House of Cabrera

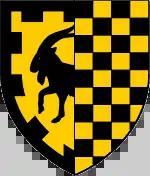
Cabrera-Urgell coat of arms

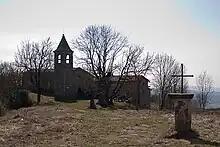
Sanctuary of Cabrera near Santa Maria de Corcó.

The House of Cabrera was an important Catalan dynasty. It began to rule in the Viscounty of Girona, which would be called Viscounty of Cabrera, as well as the Viscounty of Àger, the Sicilian County of Modica and the County of Urgell.